The Girl Who Had Everything

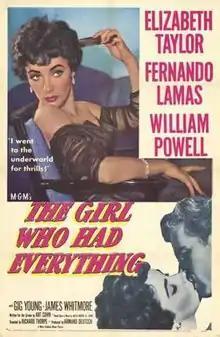
Theatrical Film Poster

The Girl Who Had Everything is a 1953 American romantic drama film directed by Richard Thorpe and produced by Armand Deutsch for Metro-Goldwyn-Mayer. The film features William Powell in his last MGM feature and one of his last film roles before retirement.